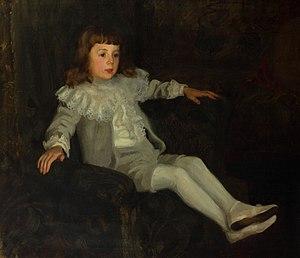
Iekaterina Feodorovna Ioungue est une peintre aquarelliste et une écrivaine russe.